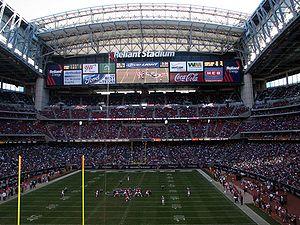
Le NRG Stadium est un stade de football américain situé à côté du NRG Astrodome dans le NRG Park de Houston, au Texas.